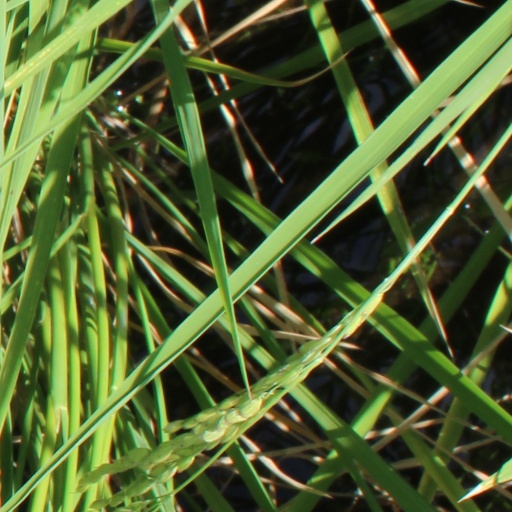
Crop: rice